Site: brandenburg
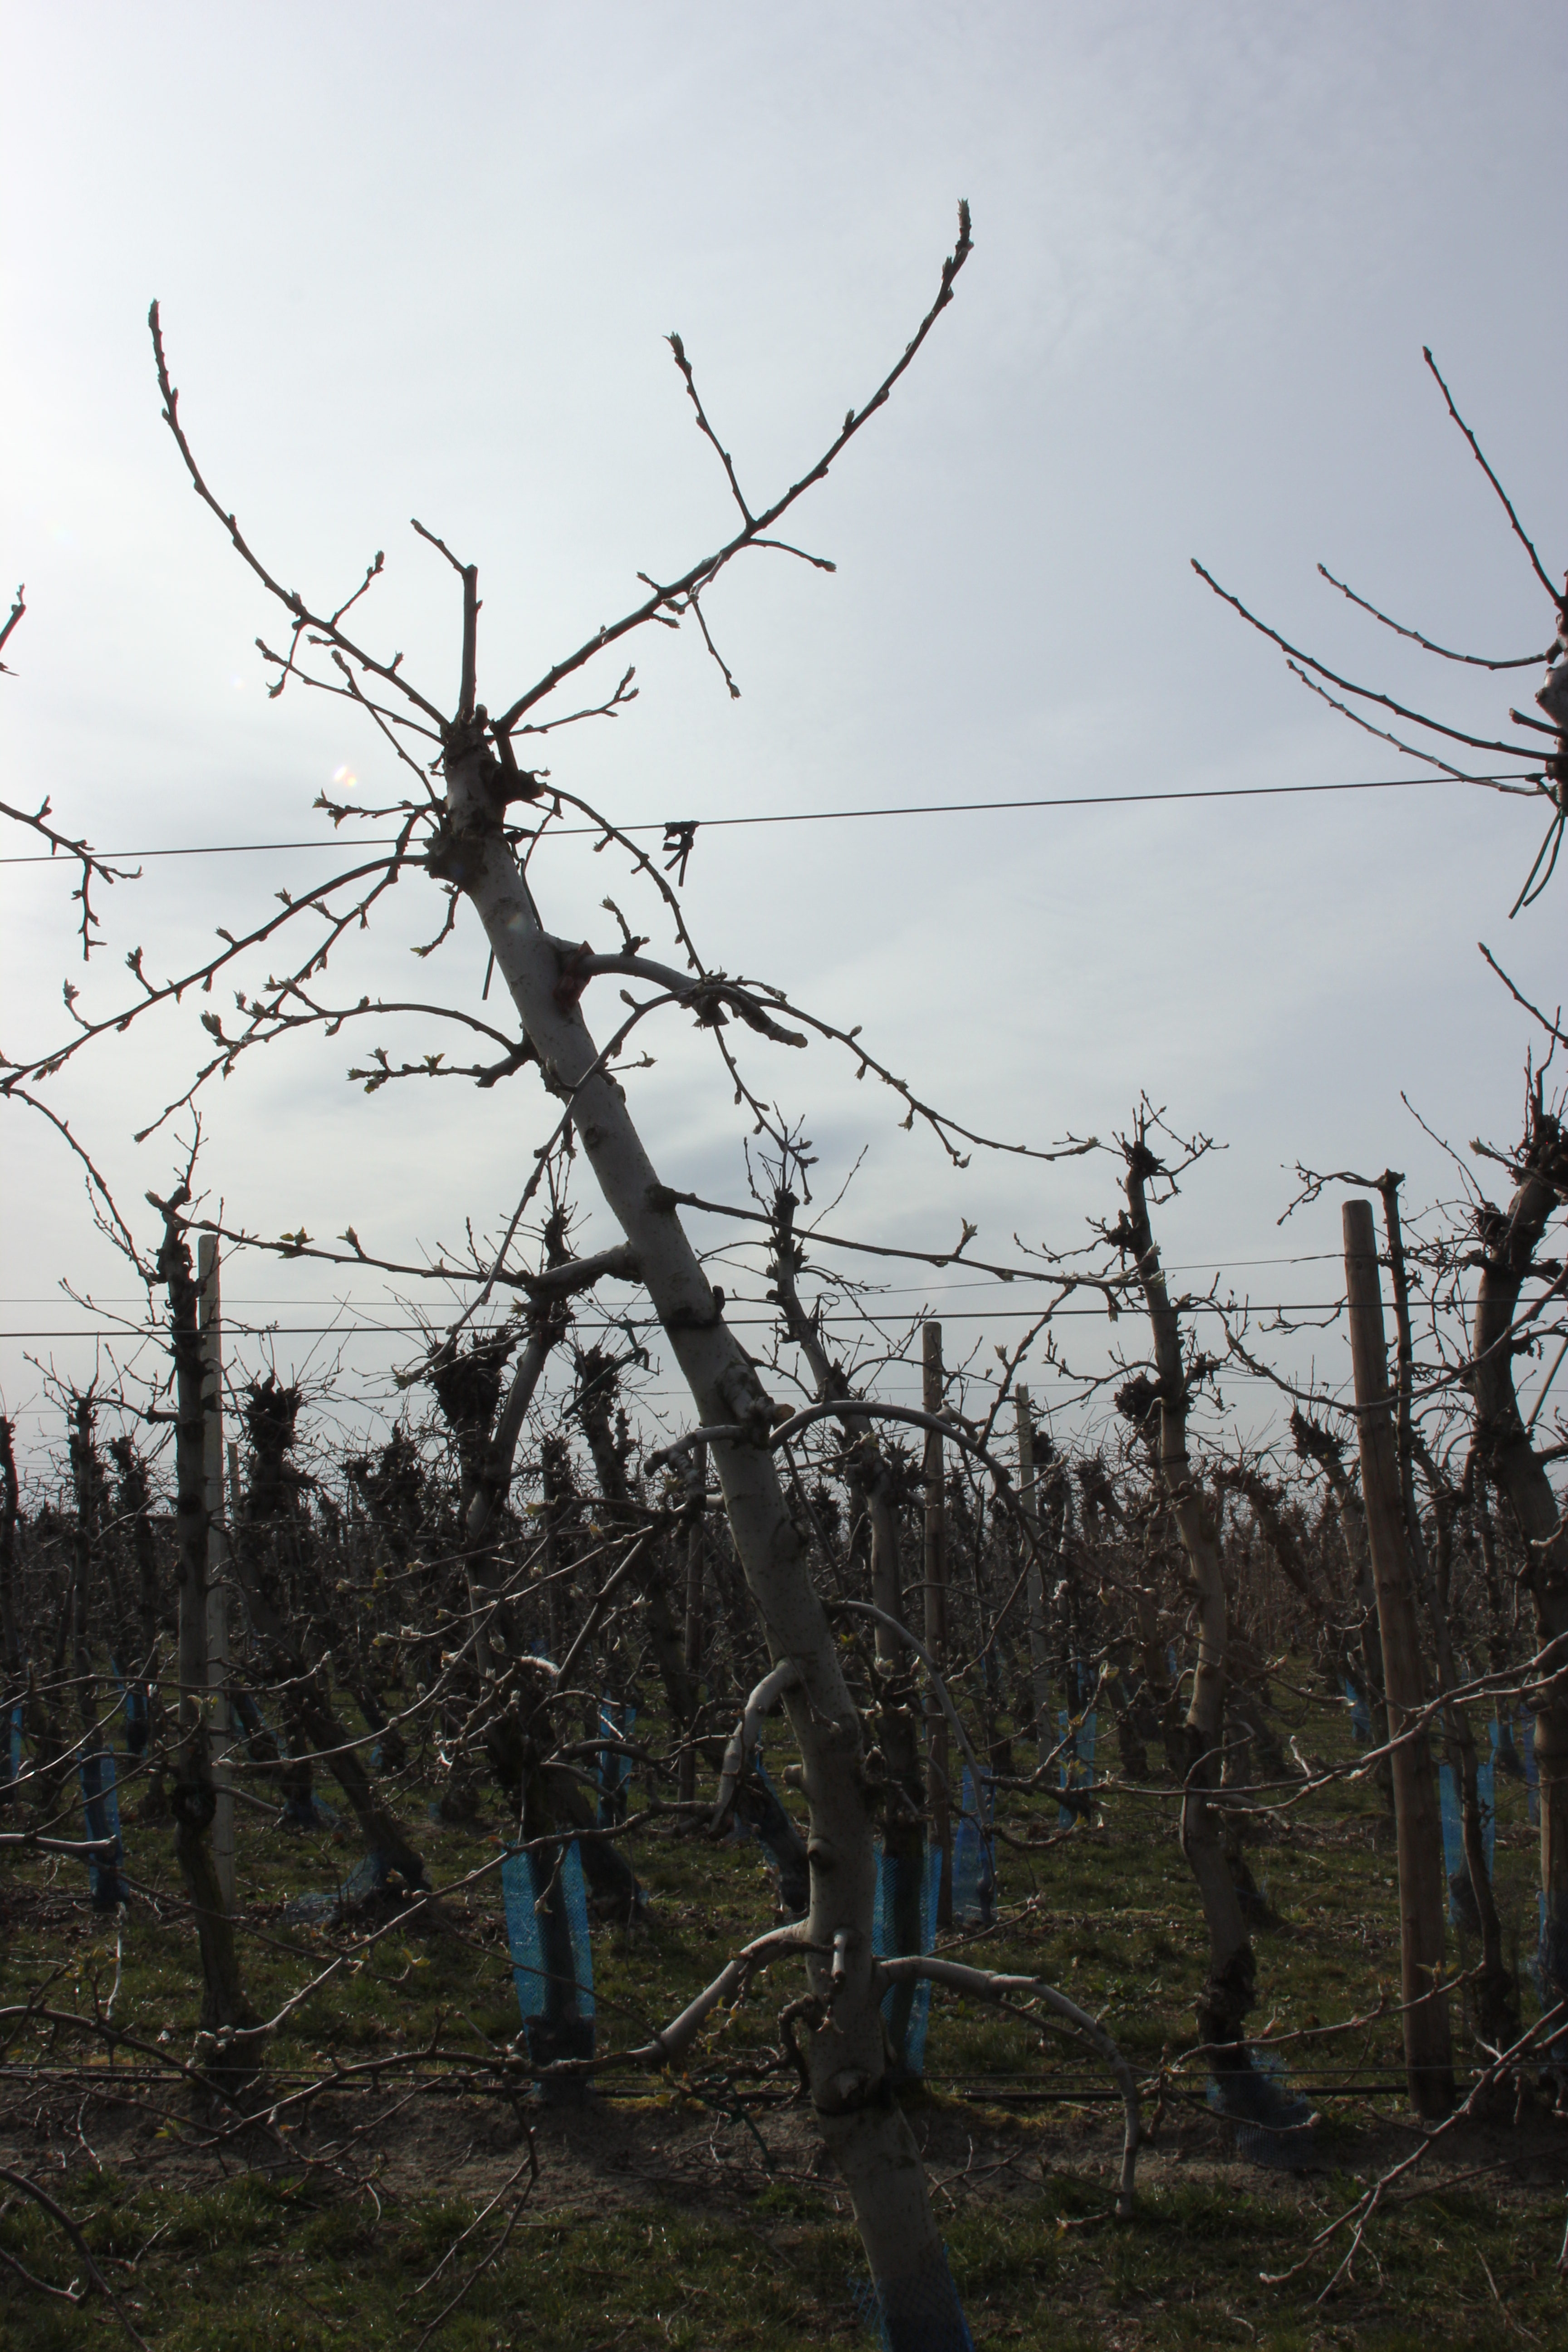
Growth stage (BBCH 54): Inflorescence emergence